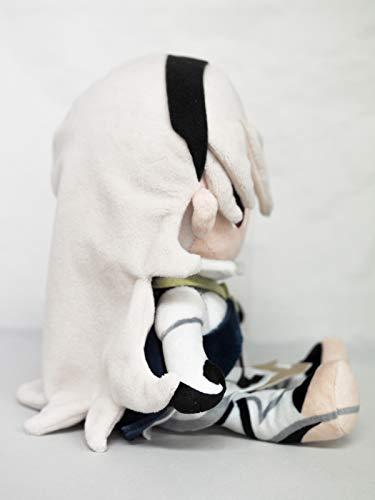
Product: Sanei Fire Emblem All Star Collection FP05 Kamui/ Corrin (Female) Plush, 10"
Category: Toys & Games | Stuffed Animals & Plush Toys | Plush Figures
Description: Official product by Sanei.
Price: $29.65
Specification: ProductDimensions:5.5x4x10inches|ItemWeight:5.9ounces|ShippingWeight:6.4ounces(Viewshippingratesandpolicies)|ASIN:B07RSDLX5L|Itemmodelnumber:FP05|Manufacturerrecommendedage:13-15years